Grand Hôtel Bellevue

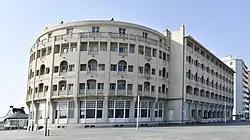

The Grand Hôtel Bellevue is a grand hotel designed in the eclecticism style by Octave van Rysselberghe in Westende, West Flanders, Belgium.